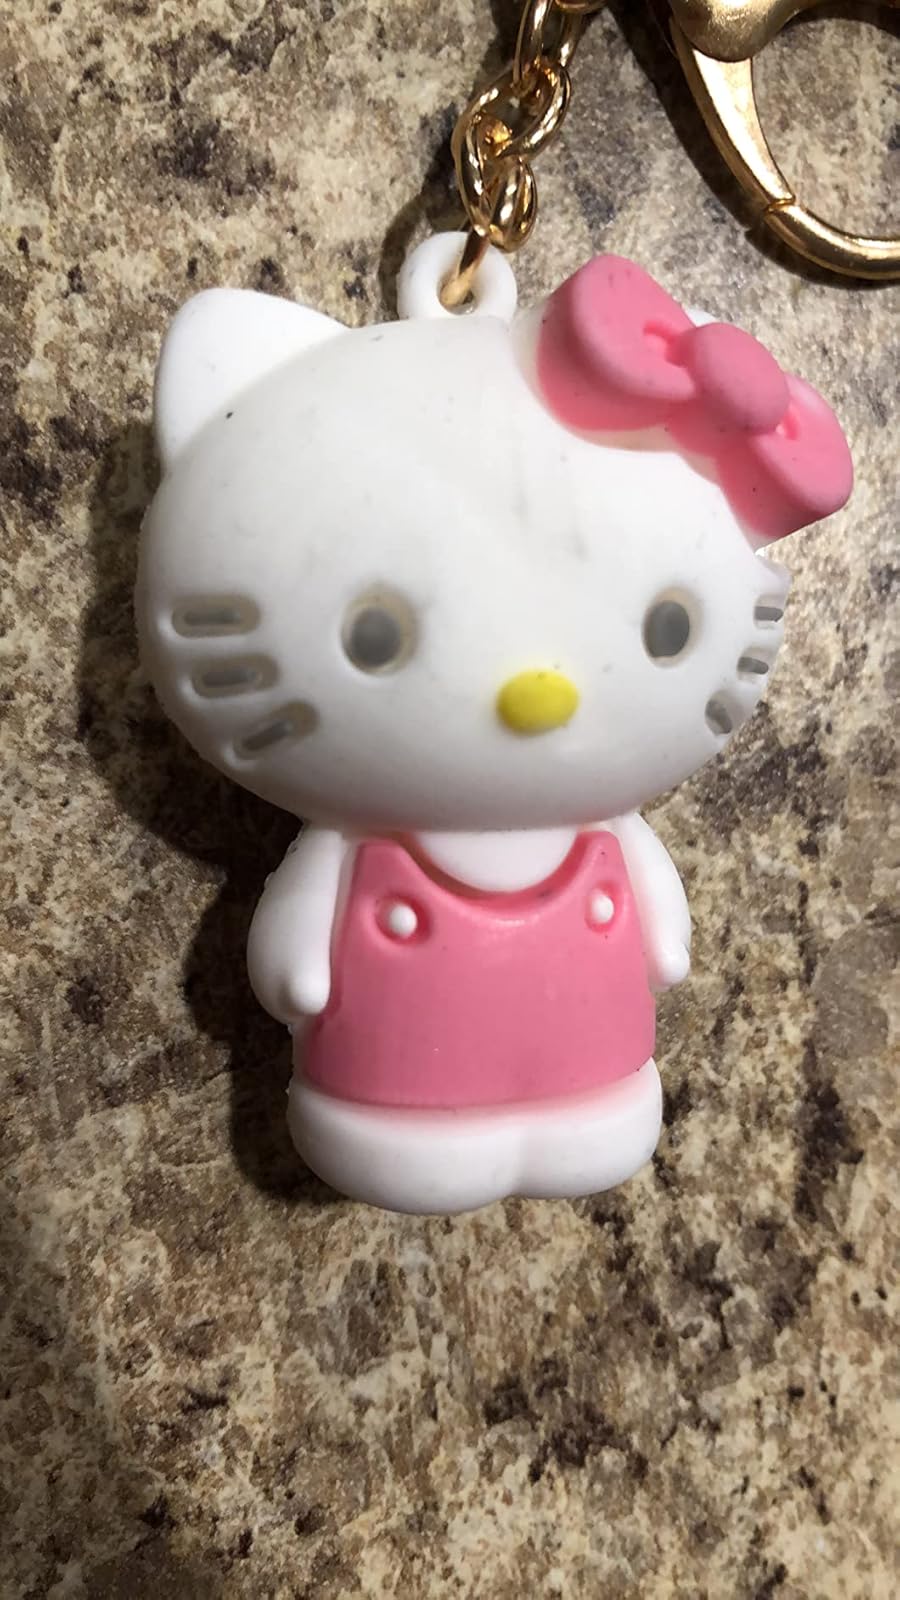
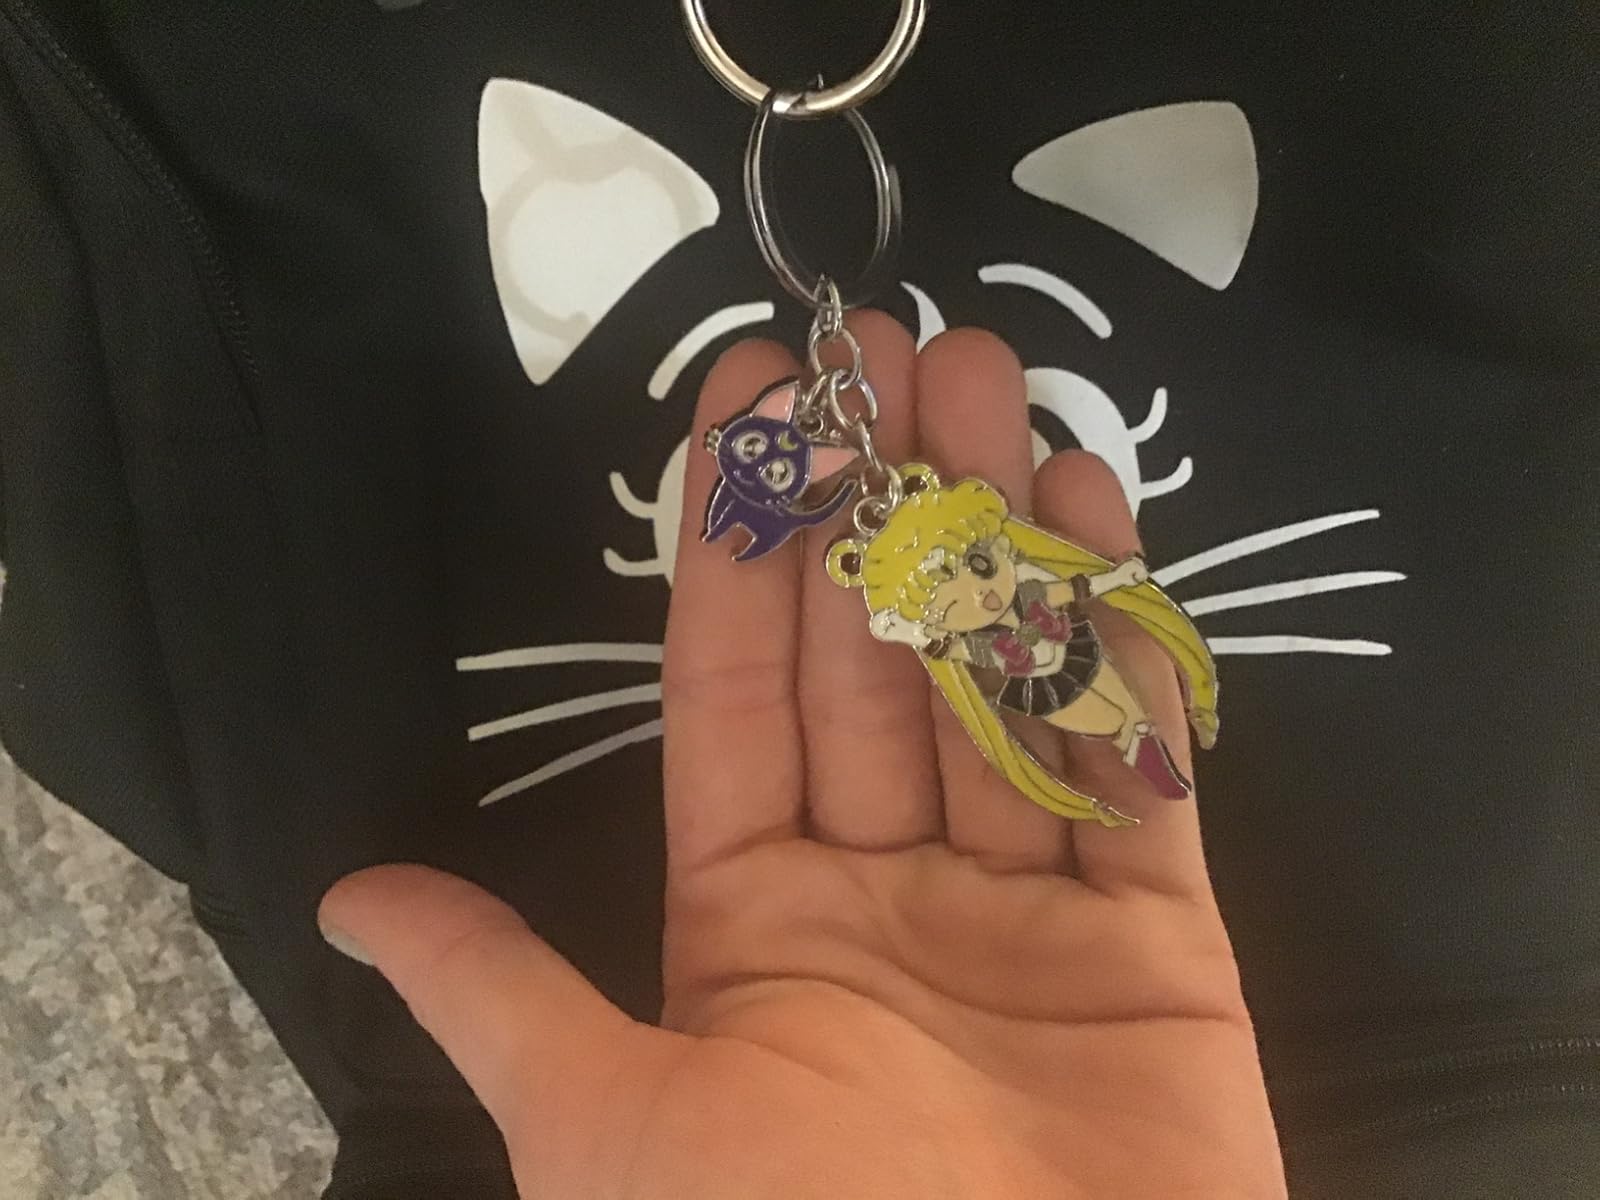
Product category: accessories_keychain
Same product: no